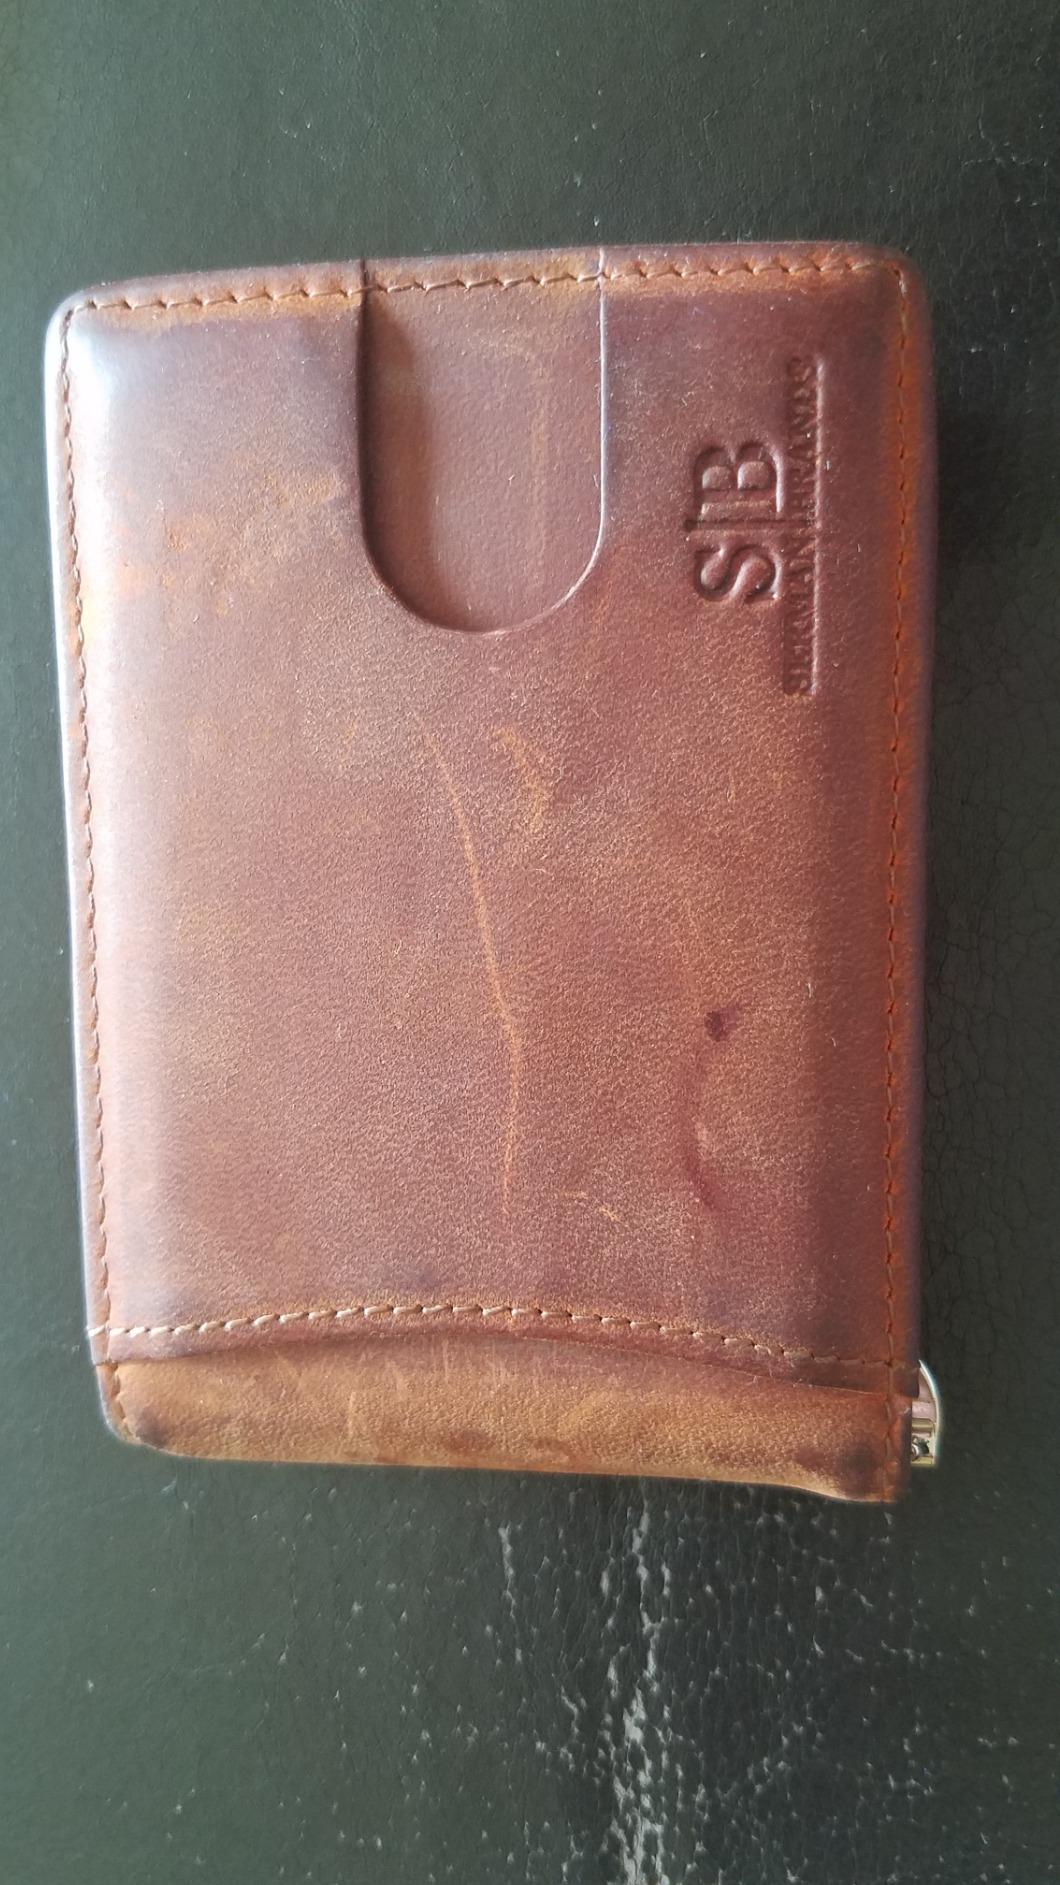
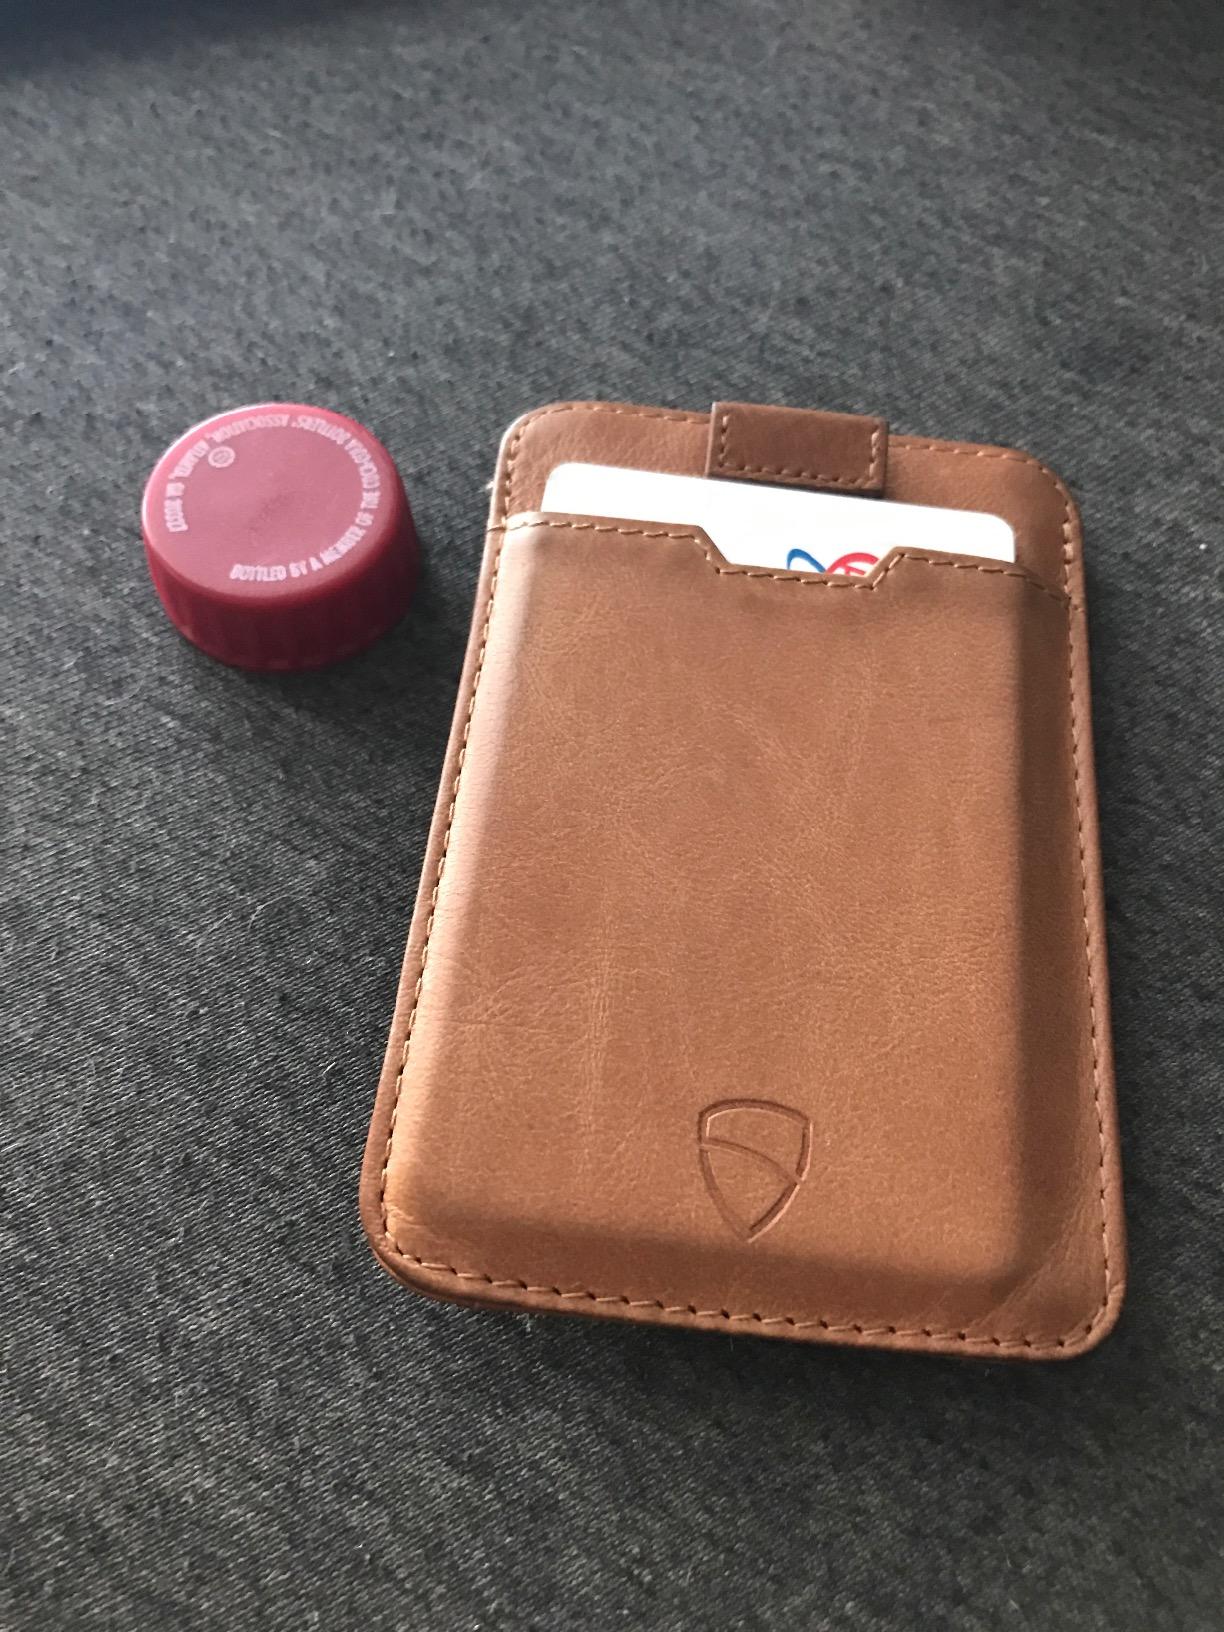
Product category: accessories_wallet
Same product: no